Burberry

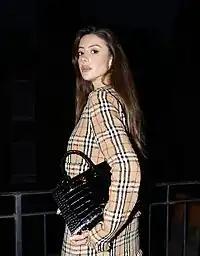
The classic check pattern on a Burberry jacket and skirt, modeled by Mina Habchi

In April 2018, it was announced that Sir John Peace would be stepping down as chairman of the board and would be replaced by as chairman by Gerry Murphy. Murphy said: "Burberry is a unique British brand that I have admired for a long time and I am looking forward to working with Marco Gobbetti and the Board to guide the company through its next phase of growth."